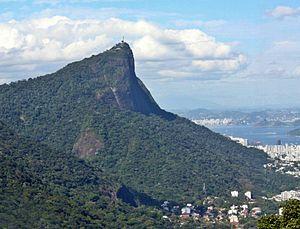
Le Corcovado est l'un des nombreux reliefs de la ville de Rio de Janeiro. Il s'élève à 710 mètres d'altitude. Il est célèbre pour accueillir en son sommet la statue du Christ Rédempteur, l'un des principaux symboles de la ville et du pays, et pour offrir une vue sur l'ensemble de la zone sud de la ville.